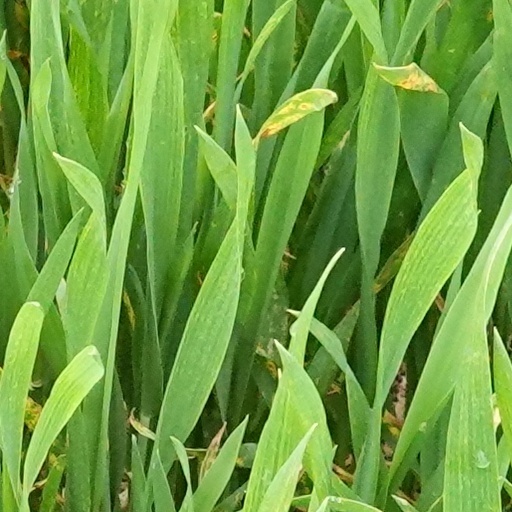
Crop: wheat